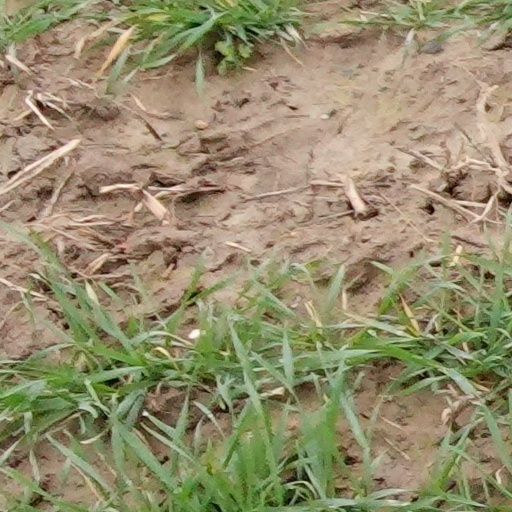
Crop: wheat